Schuylkill Navy

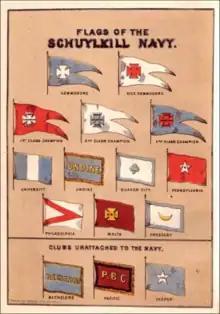
Flags of remaining members in 1872 after Bachelors and Vesper resigned.

Rowing resumed at the end of the Civil War, but many of the fledgling post-war clubs did not last. On August 17, 1865, Pennsylvania Barge Club (the 2nd) and Philadelphia Barge Club were elected to the Navy. Five days later Malta Boat Club and Washington Boat Club (now known as Vesper) joined.